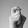
ASL letter: X